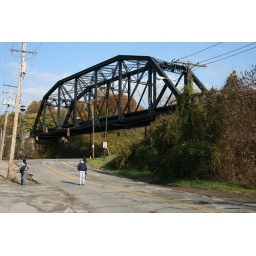
r.r. bridge over scanton road